A Beautiful Life (2008 film)

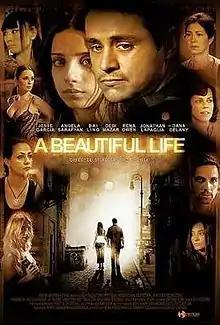
Theatrical release poster

A Beautiful Life is a 2008 American drama film directed by Alejandro Chomski and starring Jesse Garcia and Angela Sarafyan. It was released by New Films International, adapted from the play "Jersey City" by Wendy Hammond. The film received a 0% score on the review aggregator site Rotten Tomatoes.